Off! (brand)

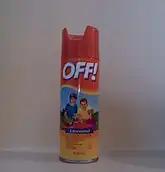

Off! (stylized as OFF!) is an insect repellent brand from American corporation S. C. Johnson & Son, produced in Finland. Its active ingredient is DEET ("N","N"-diethyl-"m"-toluamide) or metofluthrin which is the most common ingredient in insect repellants. It was first sold in 1957.